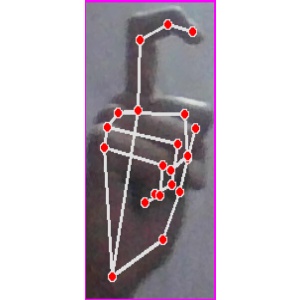
अक्षर: ट